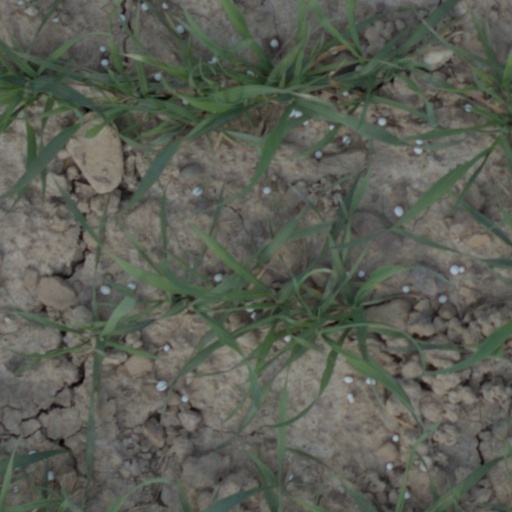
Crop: wheat